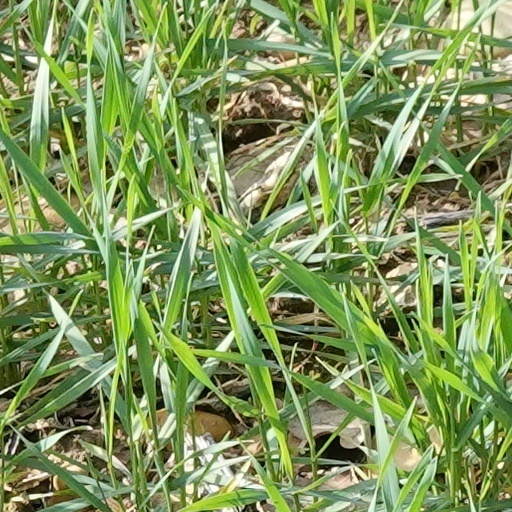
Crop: wheat